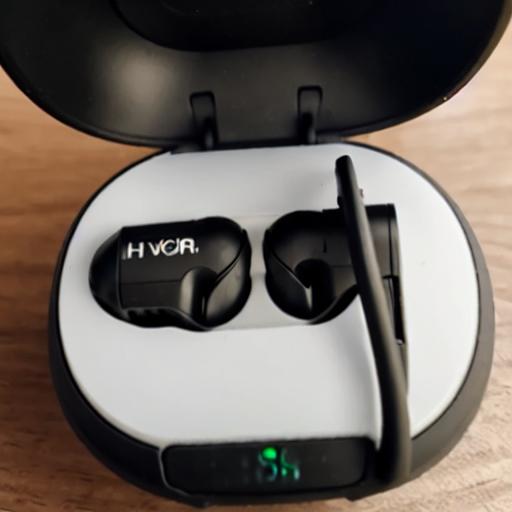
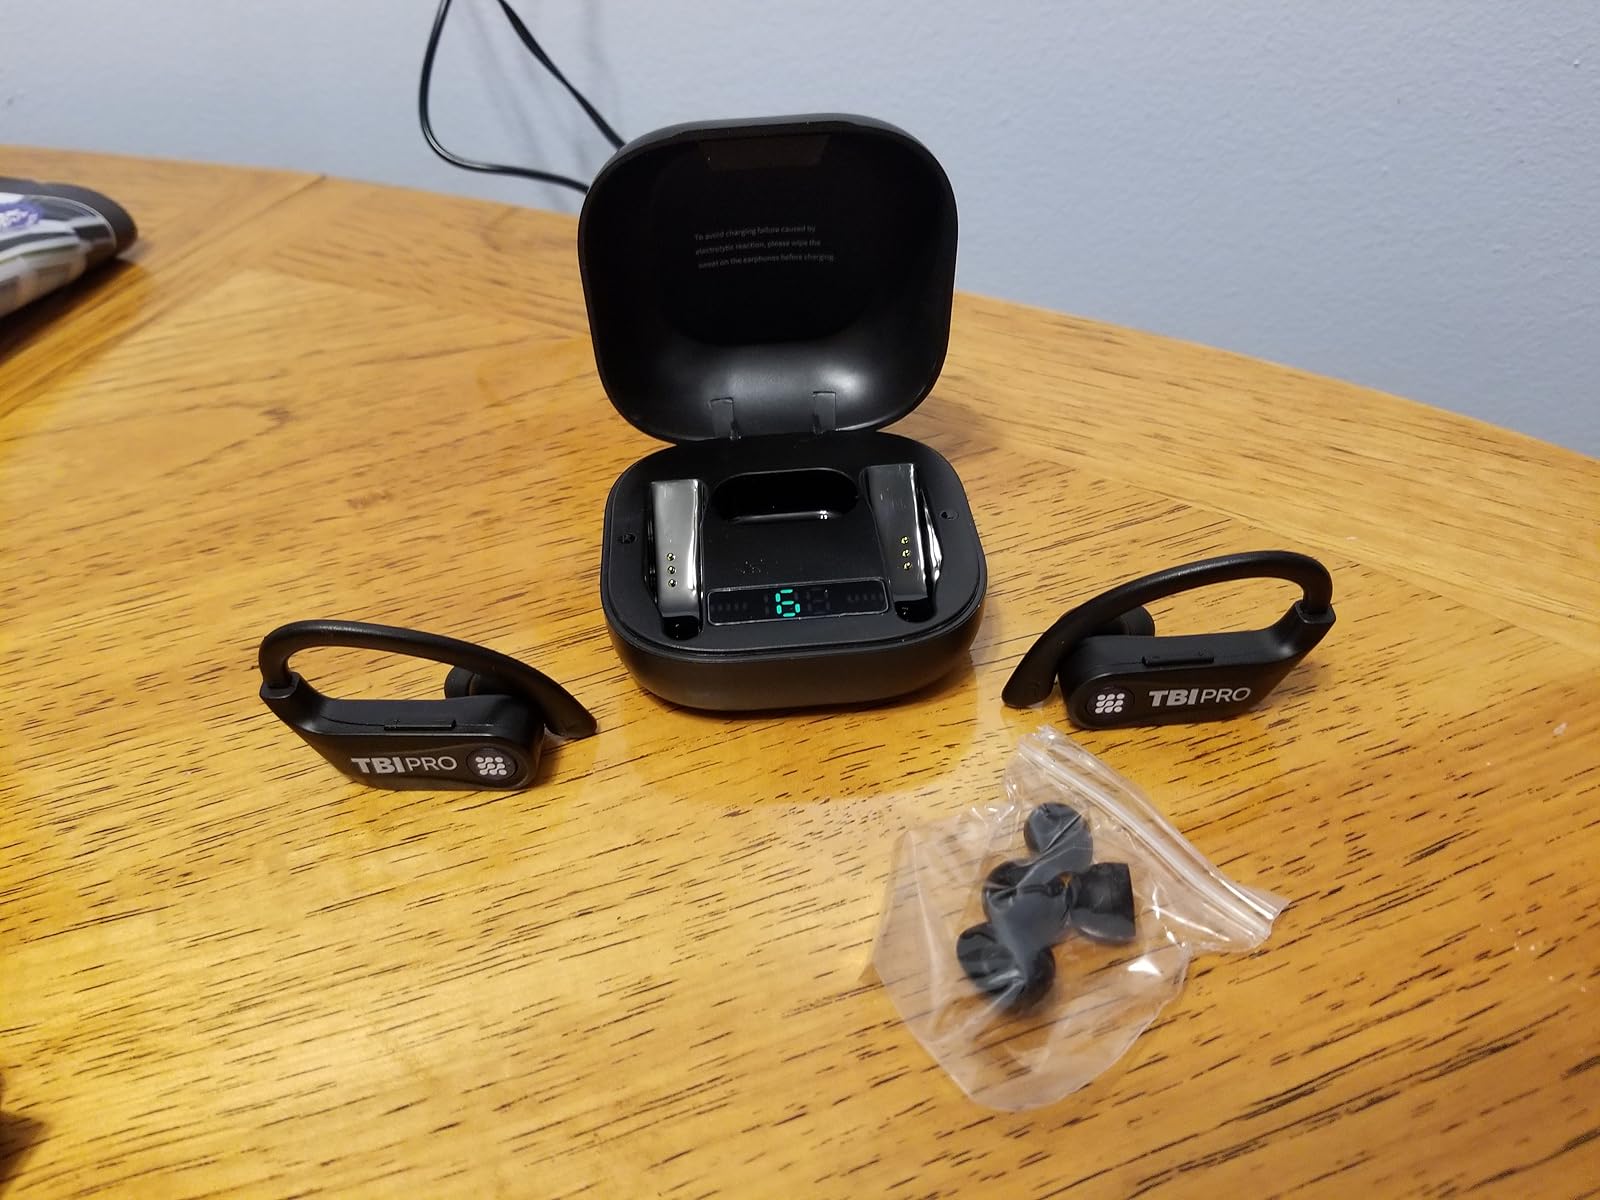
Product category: earbuds
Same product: no